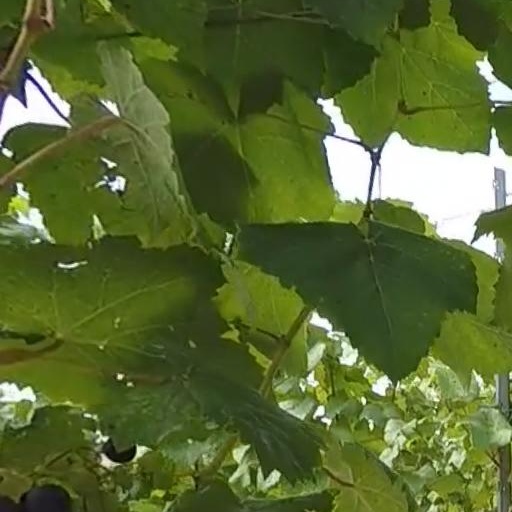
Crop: grape